Rolandas Alijevas

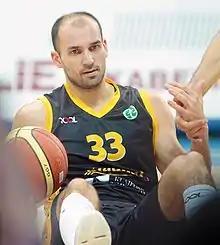
Alijevas with Šiauliai in 2015

Rolandas Alijevas (born 20 January 1985) is a Lithuanian professional basketball player of Azeri descent.